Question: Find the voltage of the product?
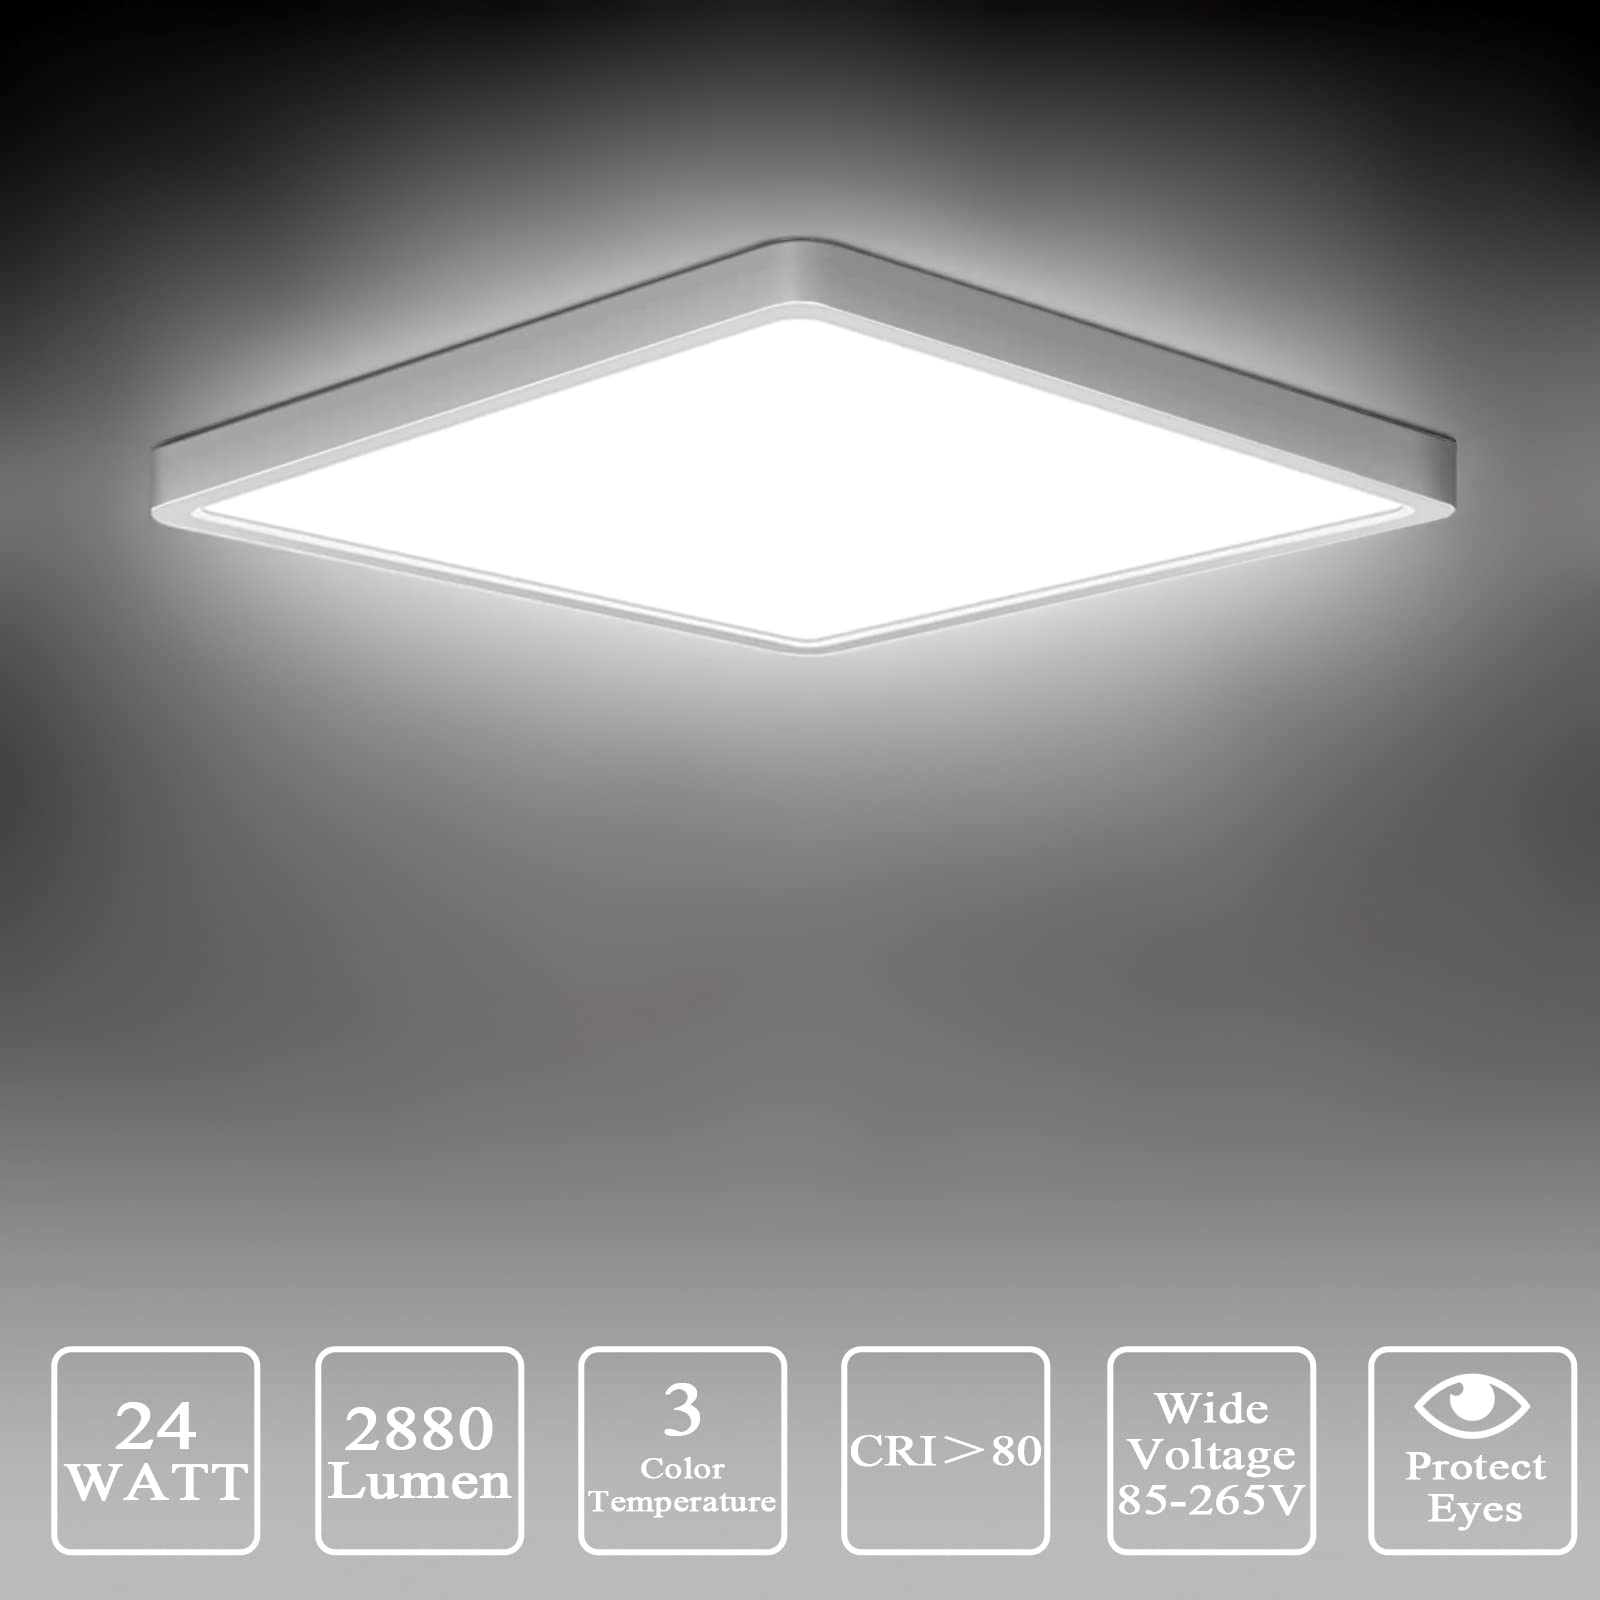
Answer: [85.0, 265.0] volt